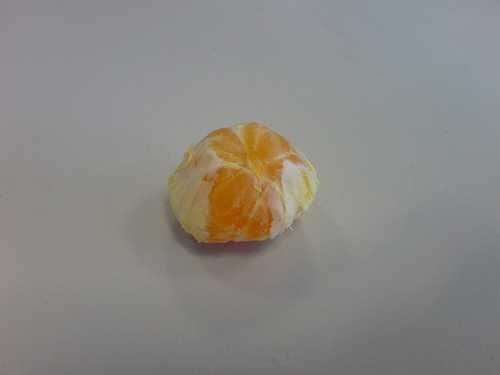
Label: Orange